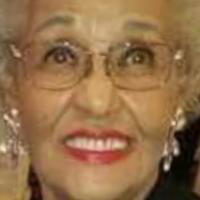
Age group: age 66-80